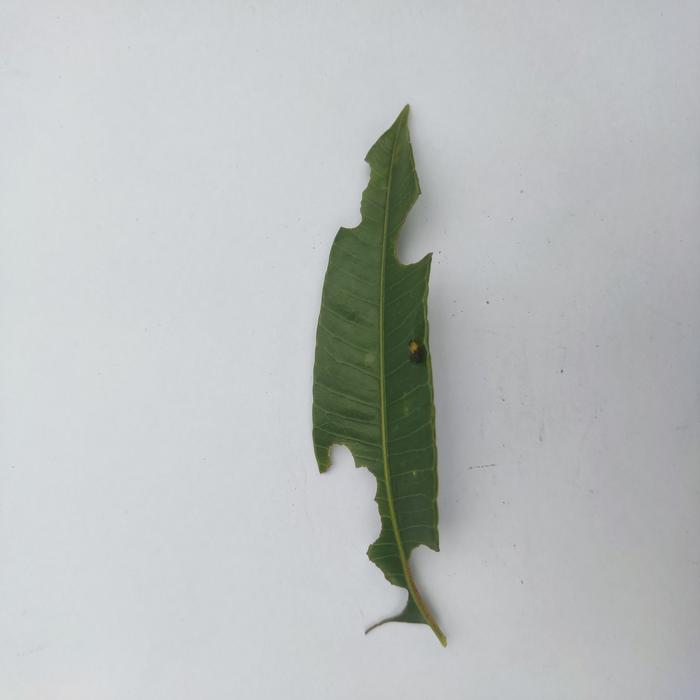
Crop: Hog Plum
Leaf condition: Caterpillars_Infestation